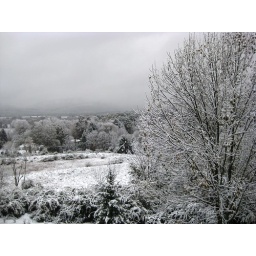
View from our bedroom window. The mountain in the distance can not be seen due to the fog.